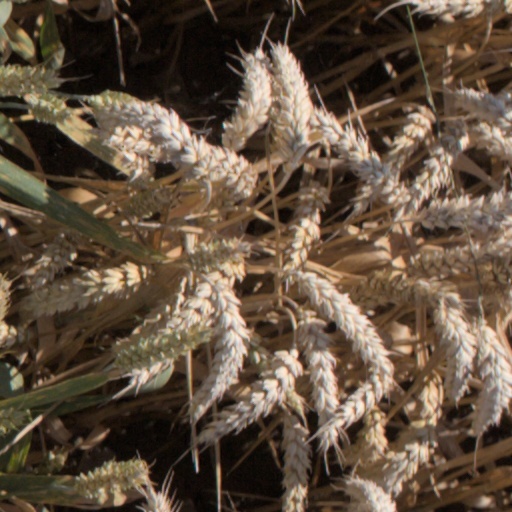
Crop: wheat